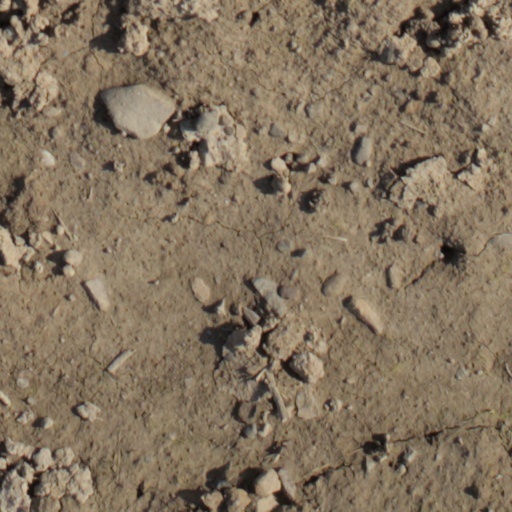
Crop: wheat